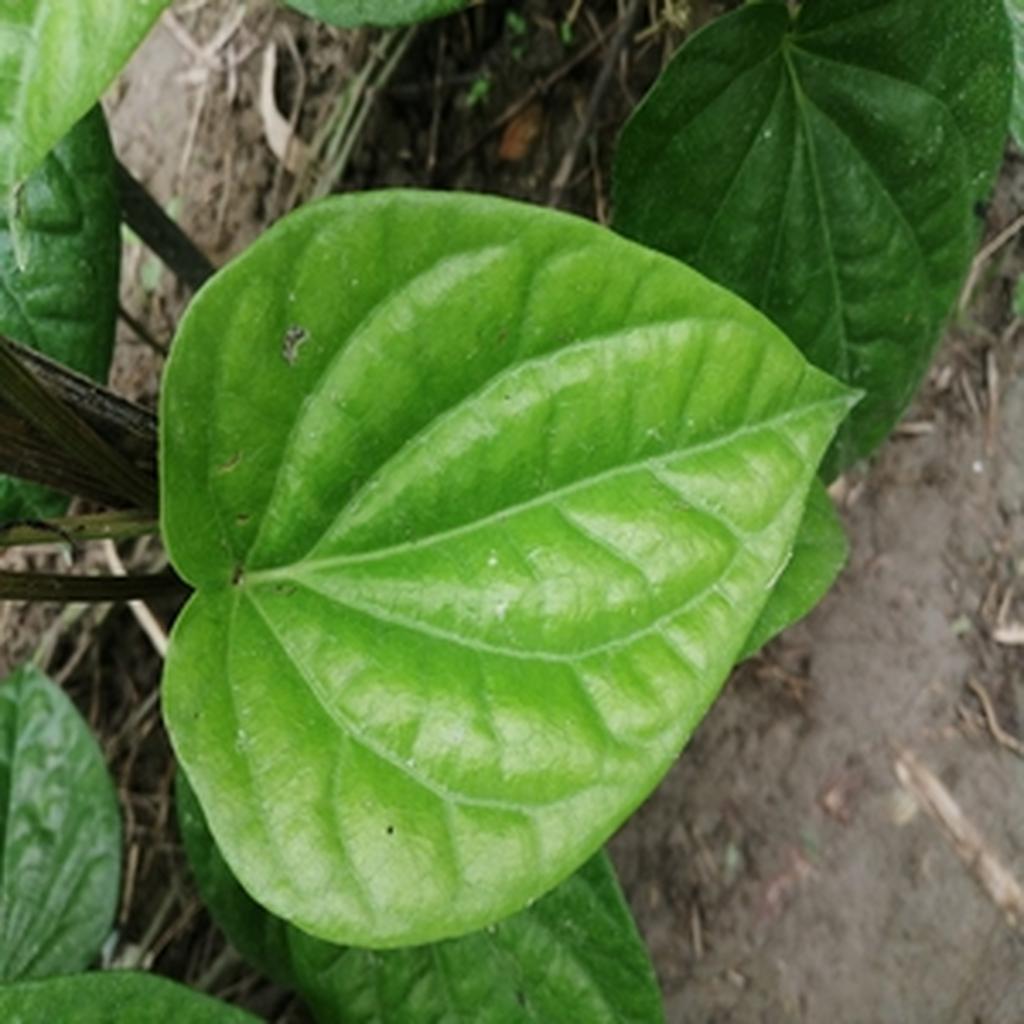
Label: Healthy_Leaf